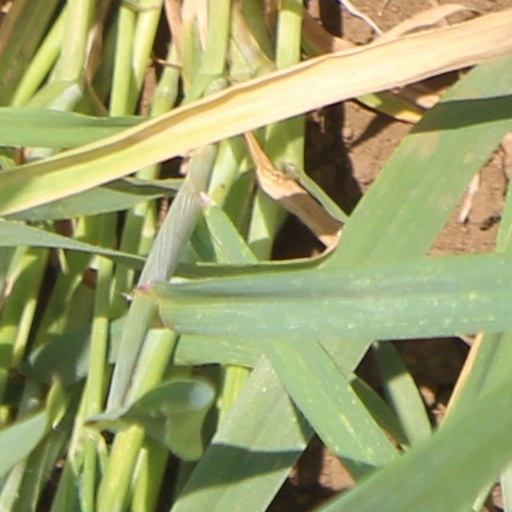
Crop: wheat